Wayne Boring

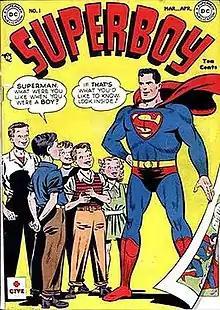
"Superboy" #1 (March–April 1949). Cover art by Boring.

Boring's "Superman Covers Atom Bomb Test!" cover for "Action Comics" #101 (Oct. 1946) was an early example of nuclear weapons in popular culture. A more detailed origin story for Superman by Boring and writer Bill Finger was presented in "Superman" #53 (July 1948) to mark the character's tenth anniversary. Boring co-created the Fortress of Solitude in "Action Comics" #241 (June 1958) with writer Jerry Coleman and Bizarro World in "Action Comics" #263 (April 1960) with Otto Binder.